Vydubychi Monastery

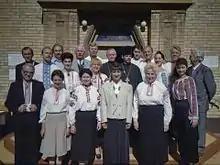
Vydubychi Church Choir in 1996

The monastery was continuously protected by Ukraine's hetmans and aristocratic families. Hetman Ivan Mazepa in 1695 forbade the Vydubytskyi Monastery's neighbors to "do injustice to the monastery" and placed it under the guard of Starodub Regiment Col. Mykhailo Myklashevskyi, who established the Baroque-style Church of St. George and new Transfiguration Refectory. Hetman Danylo Apostol subsidised construction of the monastery's bell tower. In the 18th century the help of Hetman Kyrylo Rozumovsky's ensured the new properties for the Vydubychi.